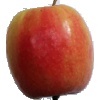
Label: Apple Pink Lady 1